Avianca El Salvador

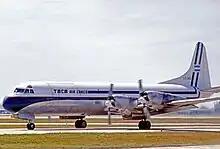
A TACA Air Cargo Lockheed L-188A Electra at Miami International Airport in 1978

During the 1940s and 1950s, the airline began to acquire larger piston-engine airliners including the Douglas DC-3 and the Douglas DC-4. The Vickers Viscount turboprop passenger airliner followed in order to expand its route network around the Americas.